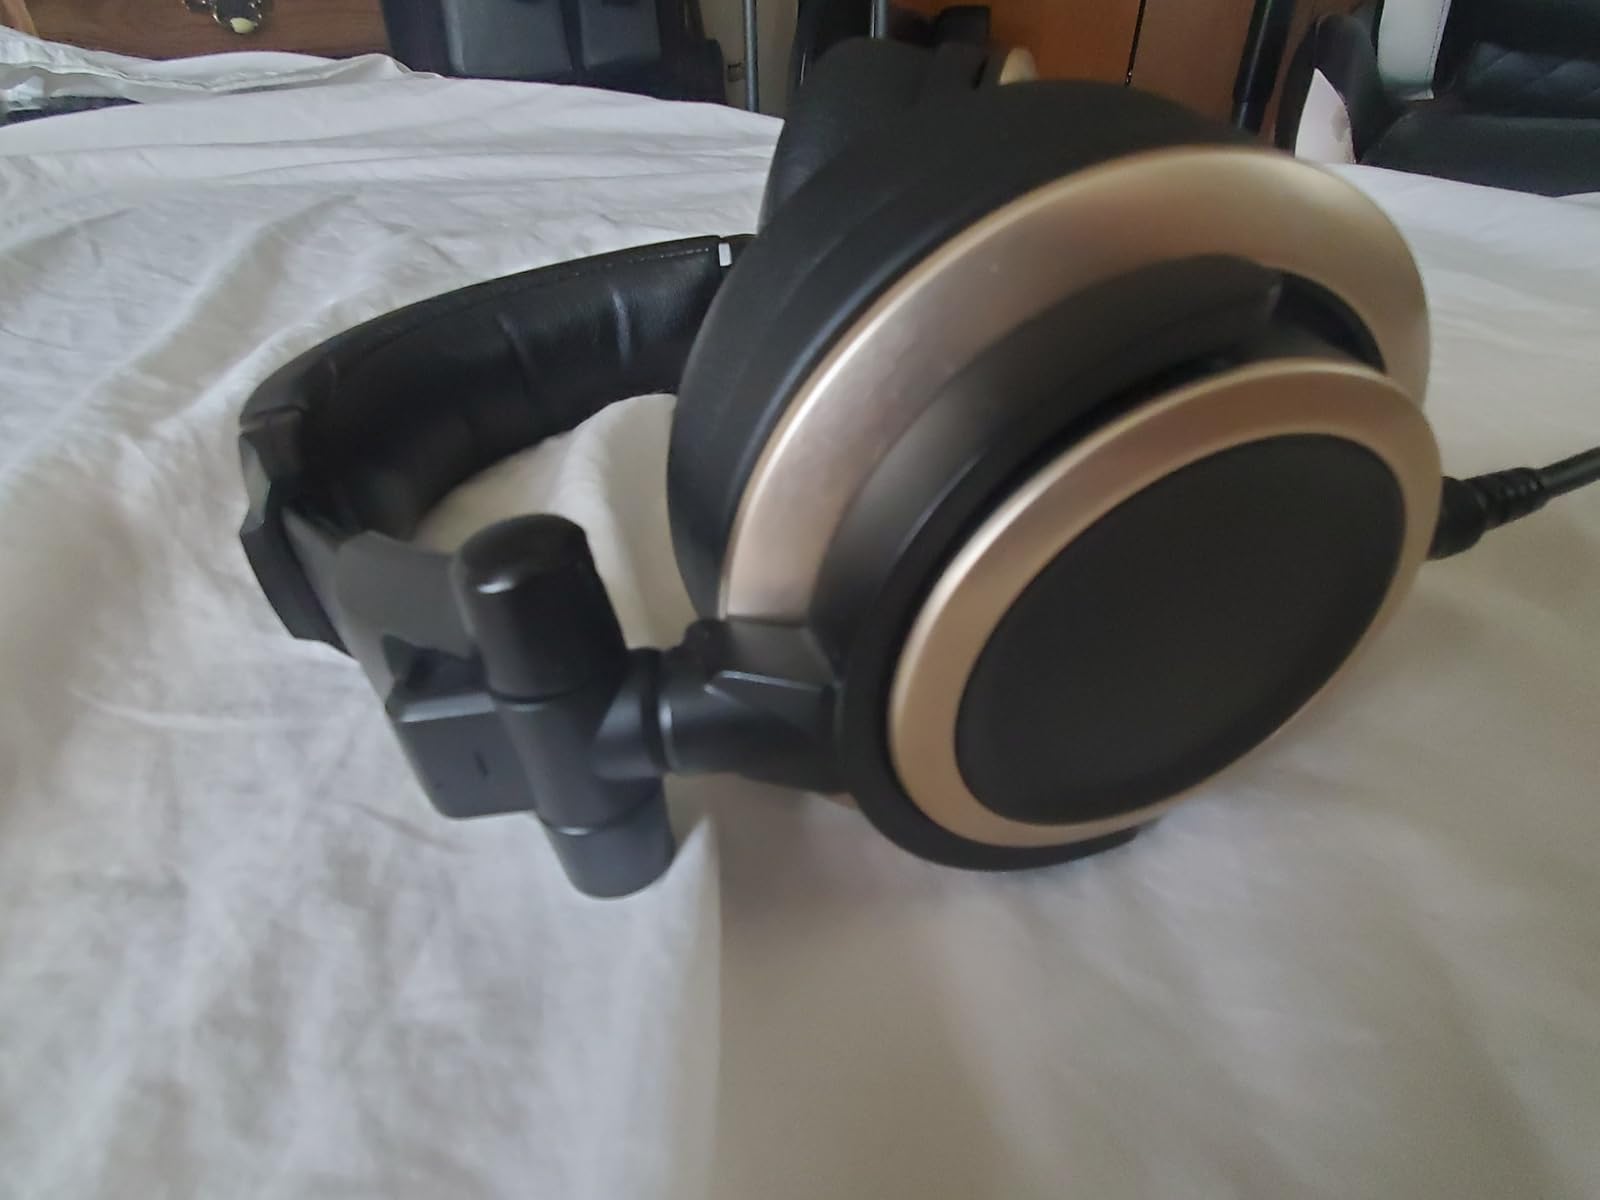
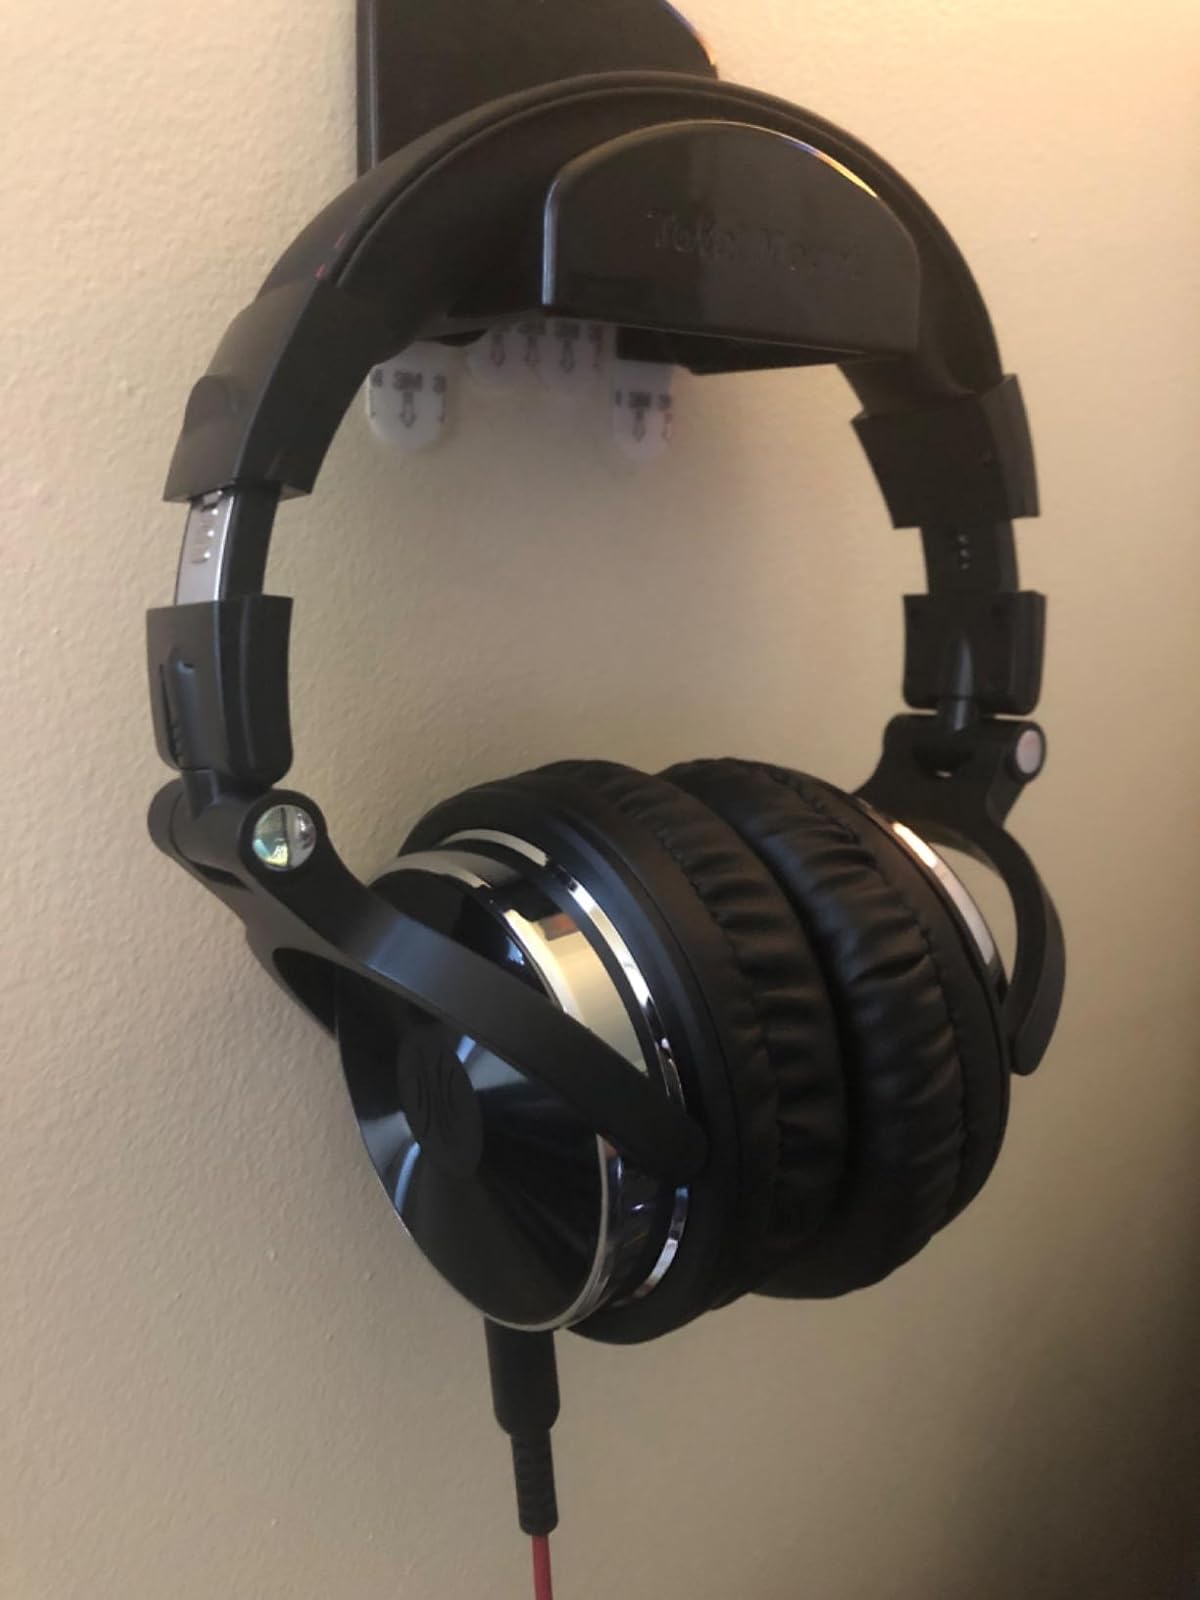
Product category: headphones
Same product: no